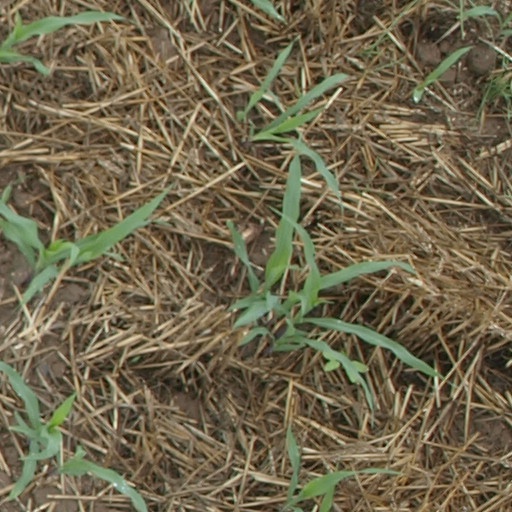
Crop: maize; corn